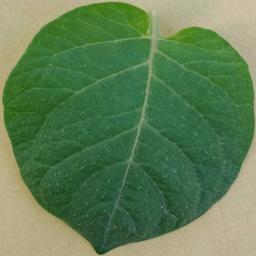
Label: Potato___Healthy